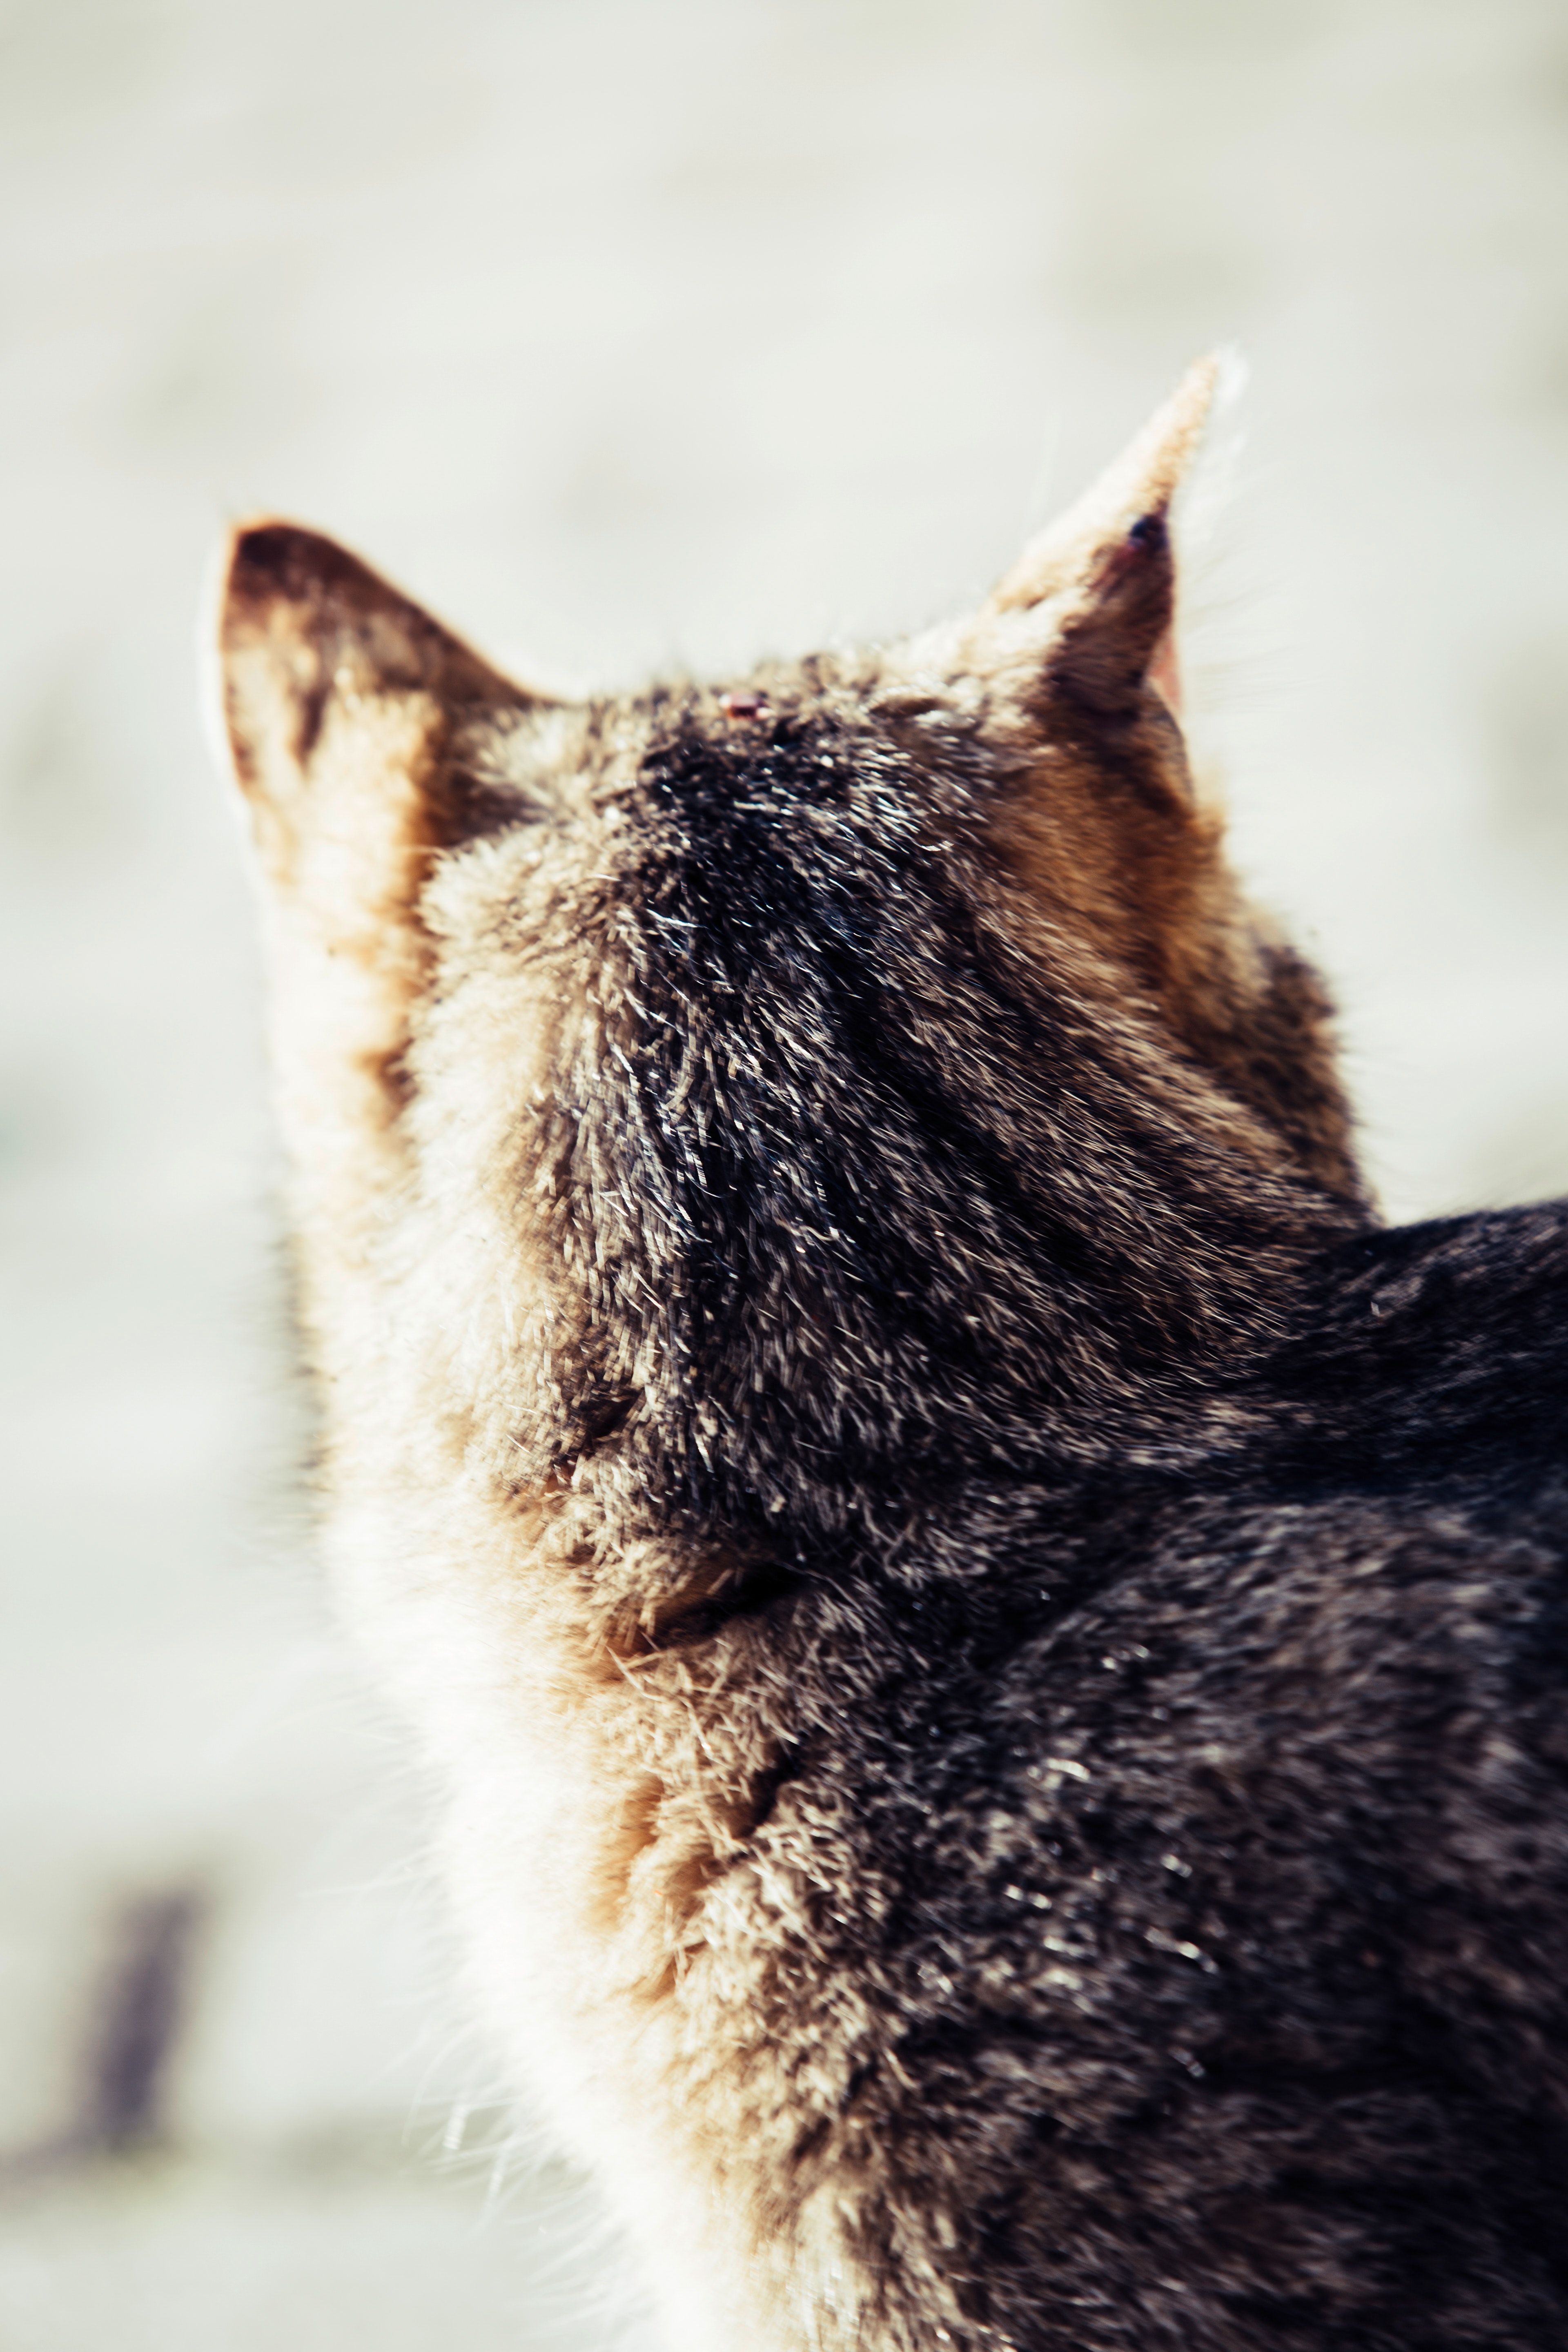
cat, whiskers, felidae, snout, fur, wolf, snow, small to medium sized cats, carnivore, wildlife, winter, eye, close up, wolfdog, canidae, ear, tail, saarloos wolfdog